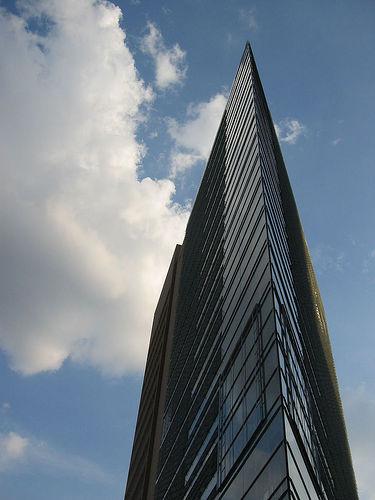
Weather: cloudy or overcast